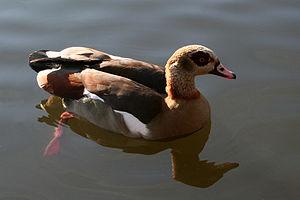
Ouette d'Égypte (Alopochen aegyptiacus). Afrikaans: Kolgans